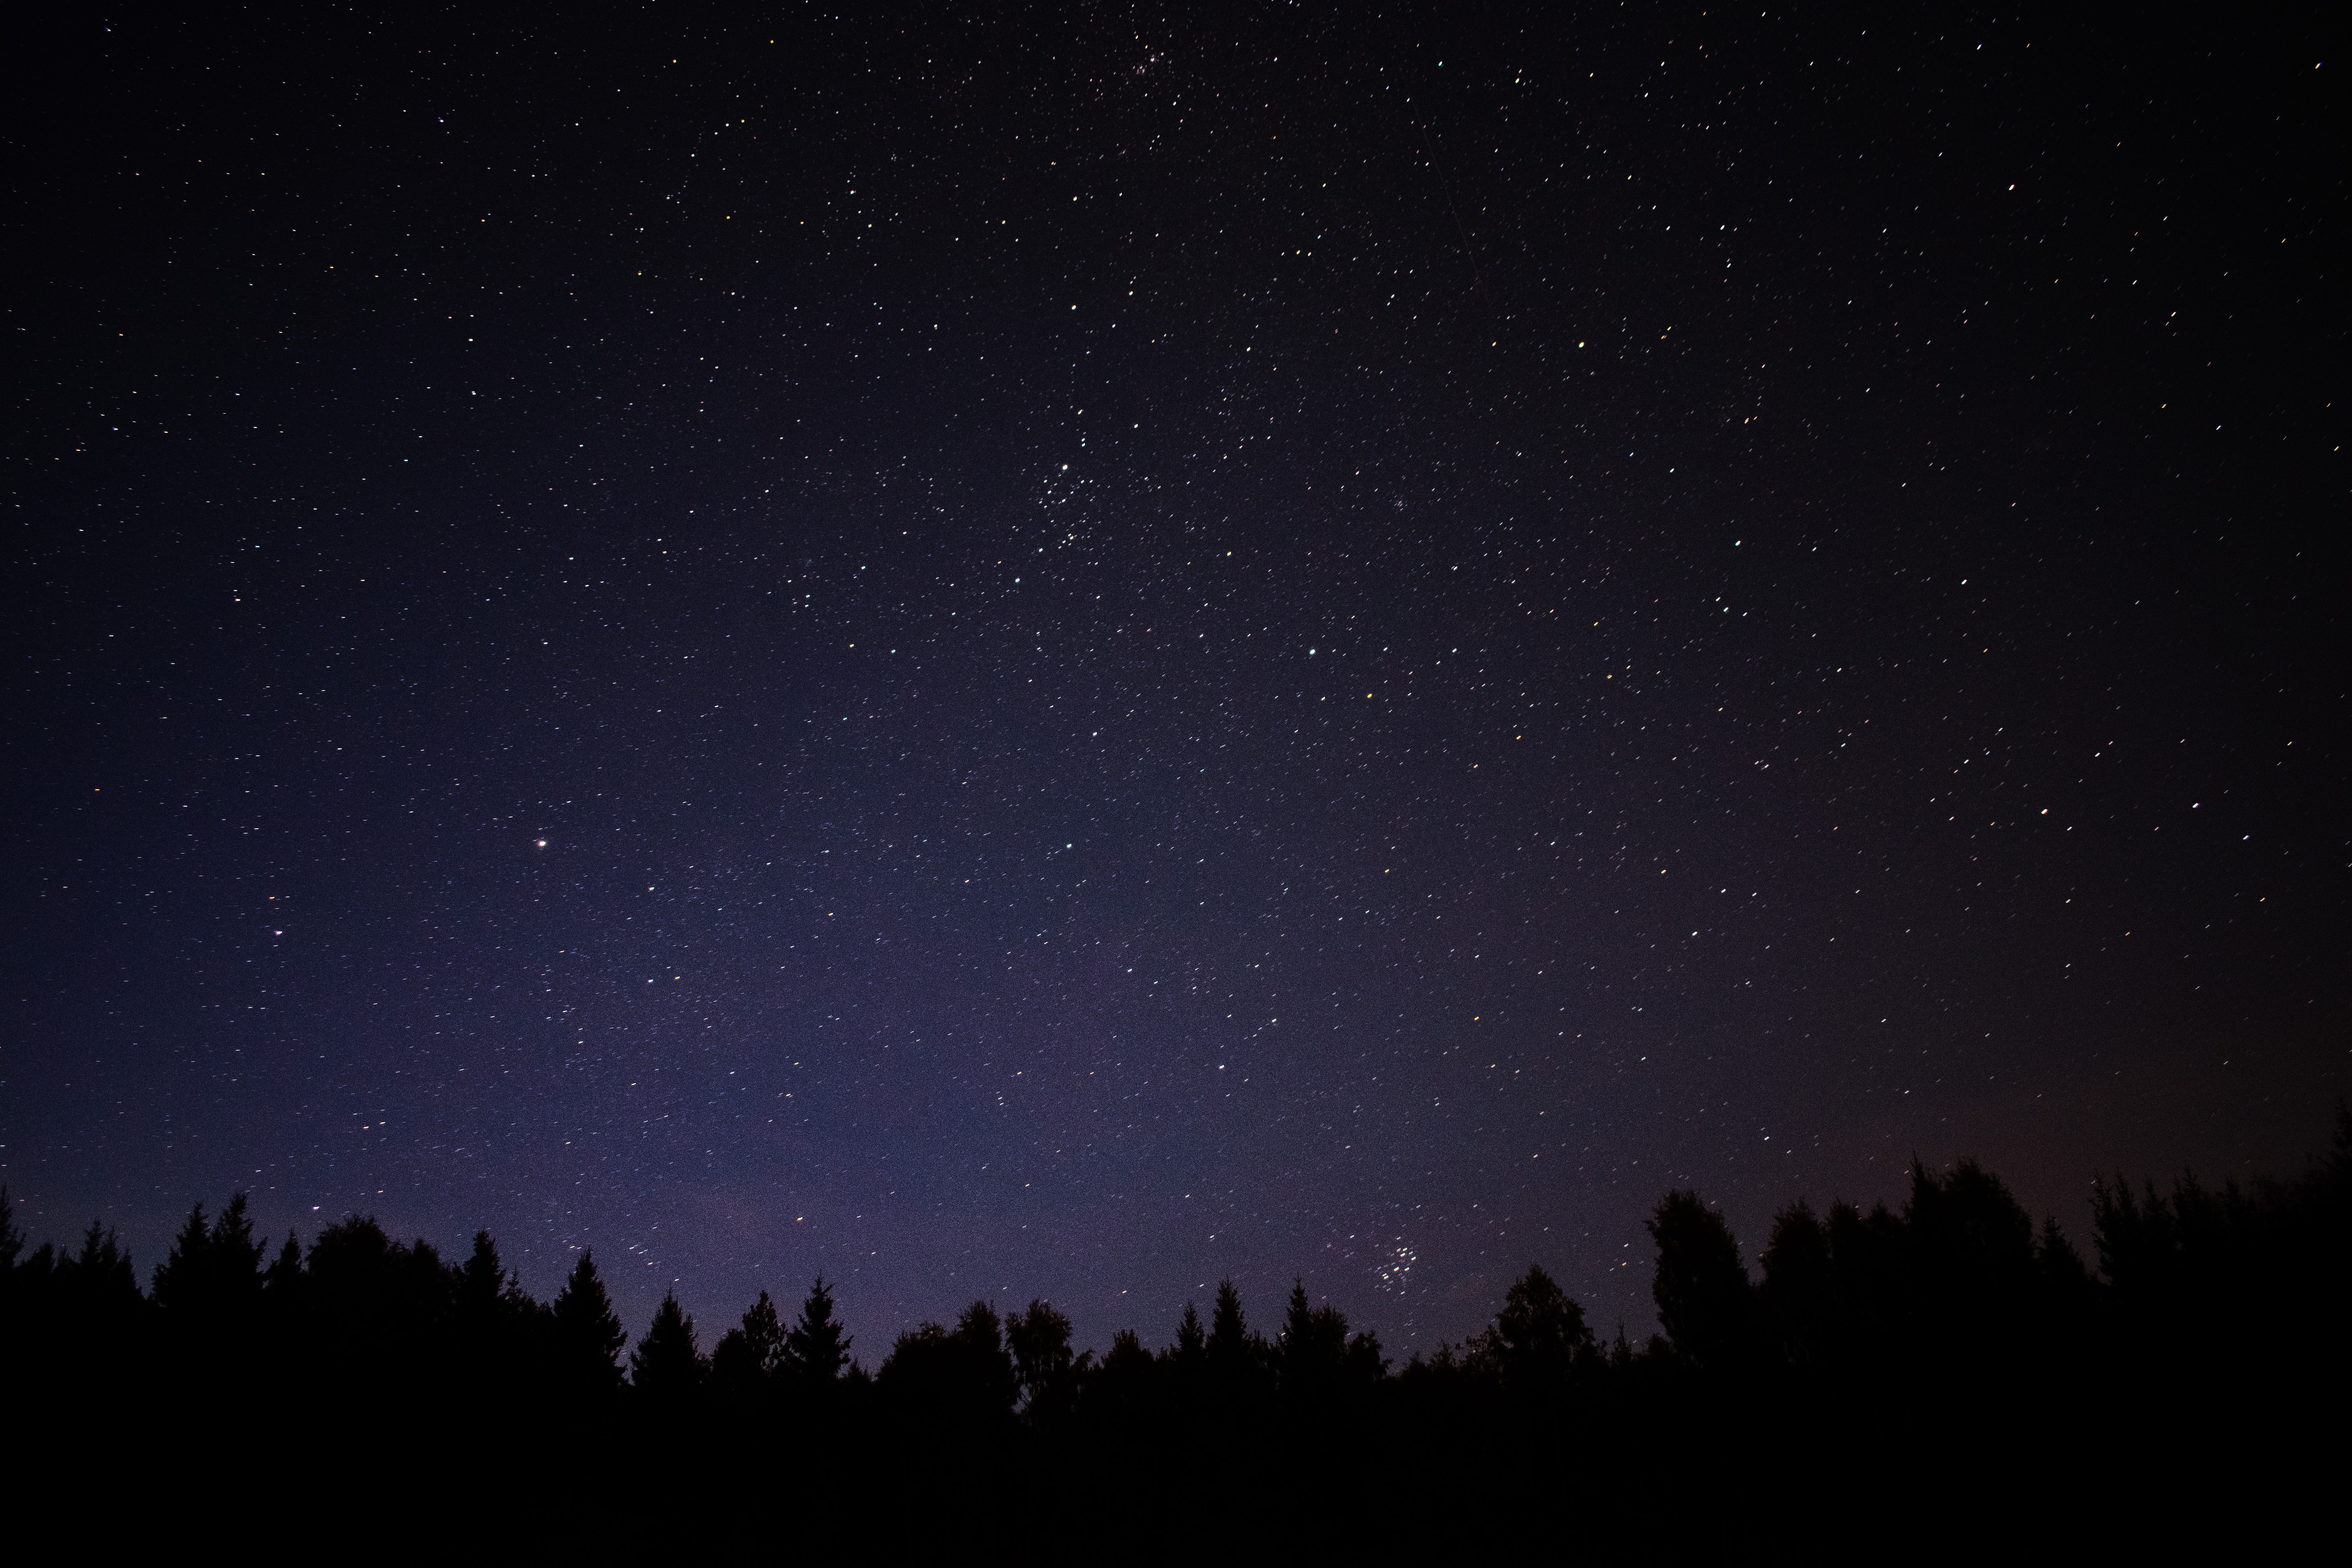
sky, black, night, atmosphere, atmospheric phenomenon, star, darkness, tree, astronomy, astronomical object, space, midnight, constellation, calm, horizon, landscape, universe, science